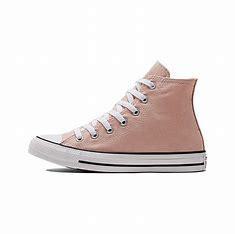
Brand: Converse
Model: Chuck Taylor All Star Canvas